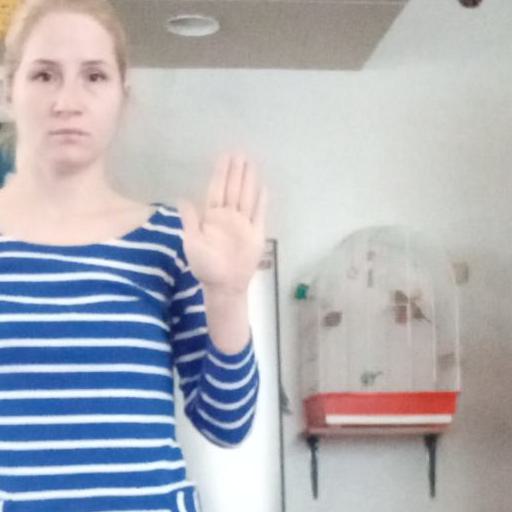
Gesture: stop